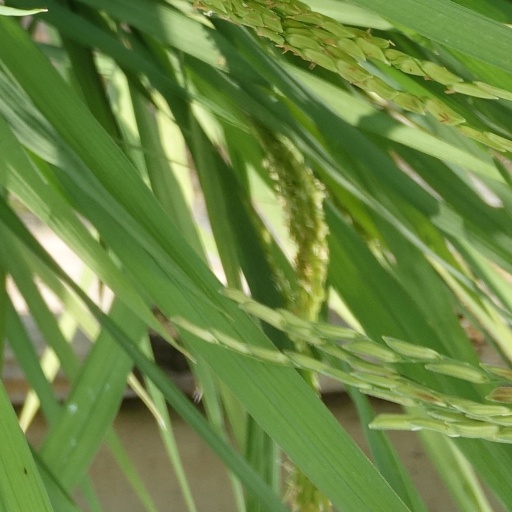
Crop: rice